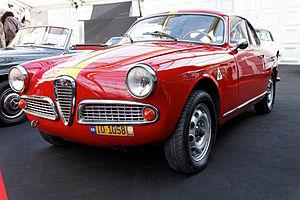
Pininfarina S.p.A. ou Carozzeria Pininfarina est une entreprise familiale italienne de design en carrosserie automobile / transport. Cofondée et dirigée en 1930 par Gian-Battista Pinin Farina et Gaspare Bona, puis par Sergio Pininfarina, et ses fils Andrea Pininfarina et Paolo Pininfarina, elle est célèbre entre autres comme designer partenaire historique de Ferrari, et est cotée à la bourse italienne depuis 1986. En 2015, Mahindra a acquis une participation de 74 % dans Pininfarina et obtenu la licence sur le nom « Pininfarina » pour créer en 2018 une marque automobile à part entière « Automobili Pininfarina ».
Les Alfa Romeo Giulietta, comme leur remplaçante Giulia, sont des automobiles qui sont la quintessence d'une belle mécanique et d'un style classique purement italiens.